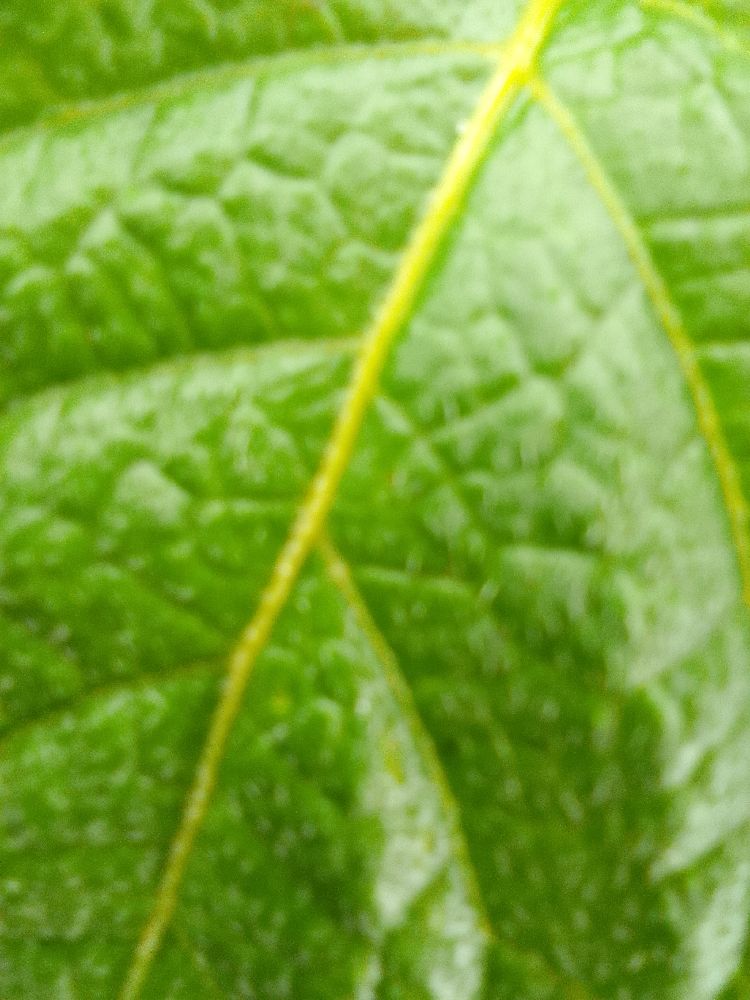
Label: Healthy